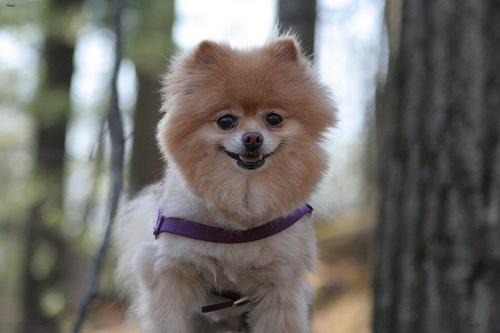
pomeranian